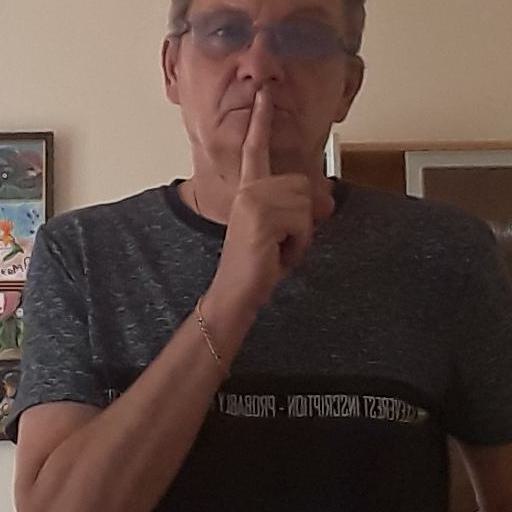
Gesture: mute